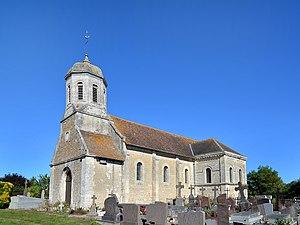
Saint-Samson (Calvados)
Saint-Samson est une commune française, située dans le département du Calvados en région Normandie, peuplée de 308 habitants.